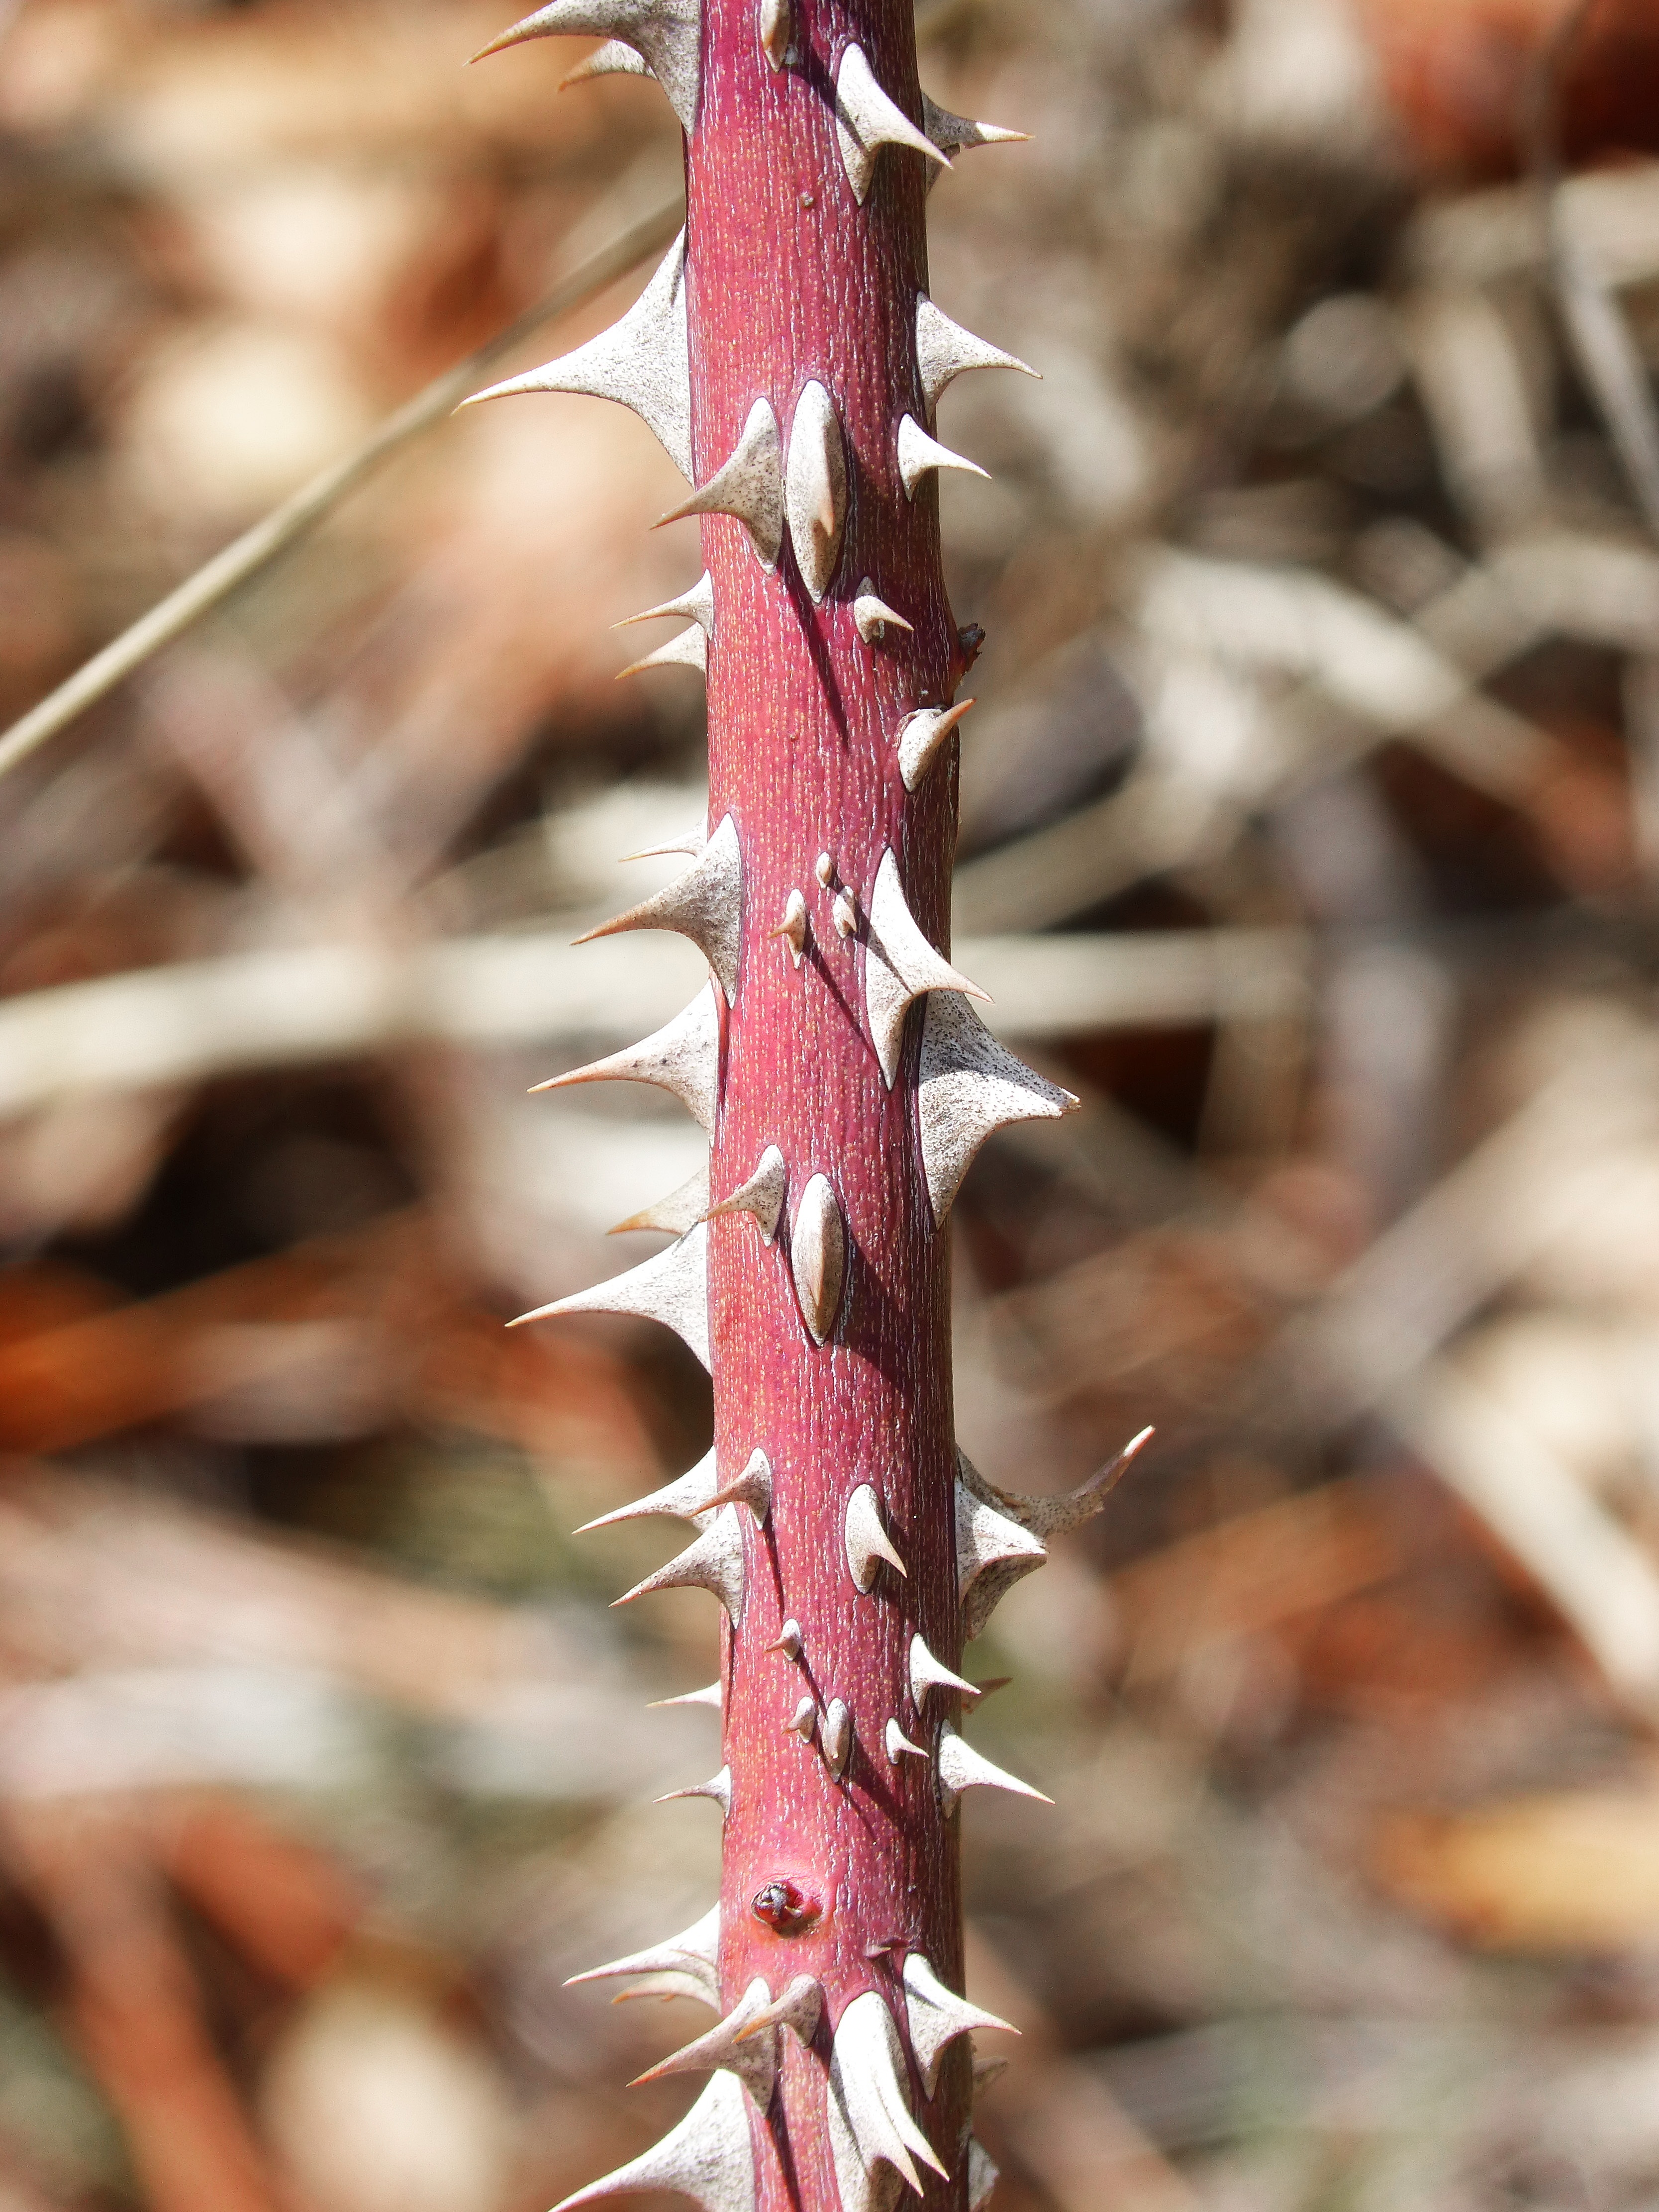
tree, nature, branch, plant, leaf, flower, spring, autumn, botany, flora, season, twig, close up, thorns, skewers, macro photography, rosebush, thorny, flowering plant, thorny branch, grass family, plant stem, land plant, thorns spines and prickles